Ardoksho

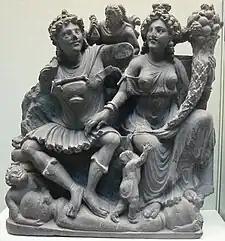

Ardoksho (Bactrian script Αρδοχϸο), also Romanised as Ardochsho, Ardokhsho and Ardoxsho, the Iranic goddess of wealth was a female deity of the Kushan Empire, in Central and South Asia during the early part of the 1st millennium CE. She is considered as an east Iranian goddess and alternate name of Lakshmi. She is known in the Avesta as Ashi.